Brandon Phillips

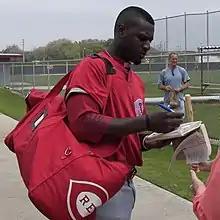
Phillips signing autographs during spring training in 2008.

On April 2, 2008, Phillips hit his first home run of the season against the Arizona Diamondbacks. At the All-Star Break, Phillips was batting .287 with 15 home runs, 58 RBI, 18 stolen bases, and 18 doubles. He ended the season batting .261/.312/.442 with 21 home runs and 23 stolen bases.